Children's literature

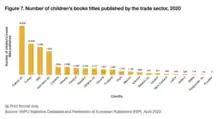
Number of children's books titles published by the trade sector in 2020

A literary genre is a category of literary compositions. Genres may be determined by technique, tone, content, or length. According to Anderson, there are six categories of children's literature (with some significant subgenres):